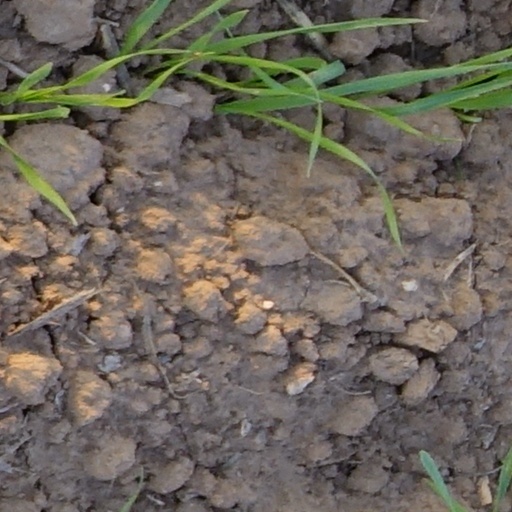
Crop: wheat